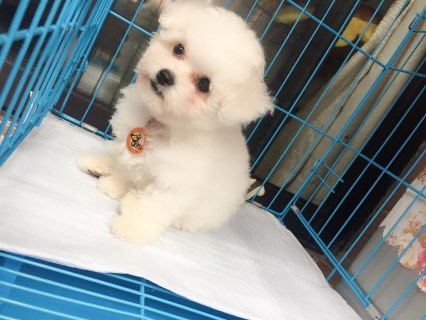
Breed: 3083-n000117-Bichon_Frise